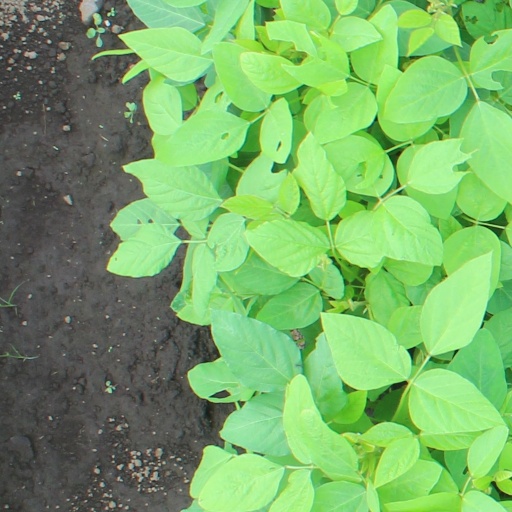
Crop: soybean